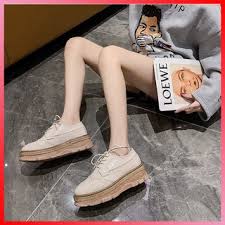
Label: Brogue